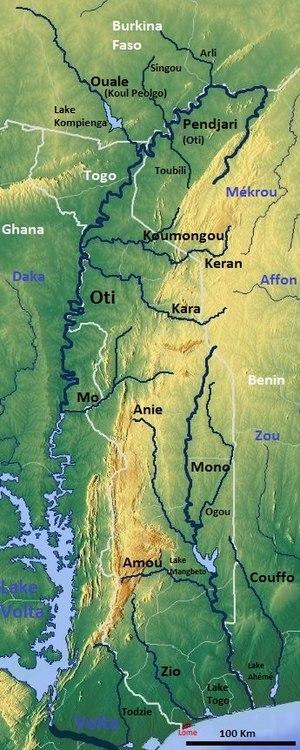
La Pendjari ou Oti est une rivière d'Afrique de l'ouest qui coule au Burkina Faso, au Bénin, au Togo et au Ghana. Dans ces deux derniers pays, elle est connue sous le nom d'Oti. Elle est un affluent du fleuve Volta auquel elle donne ses eaux en rive gauche au niveau du lac Volta.